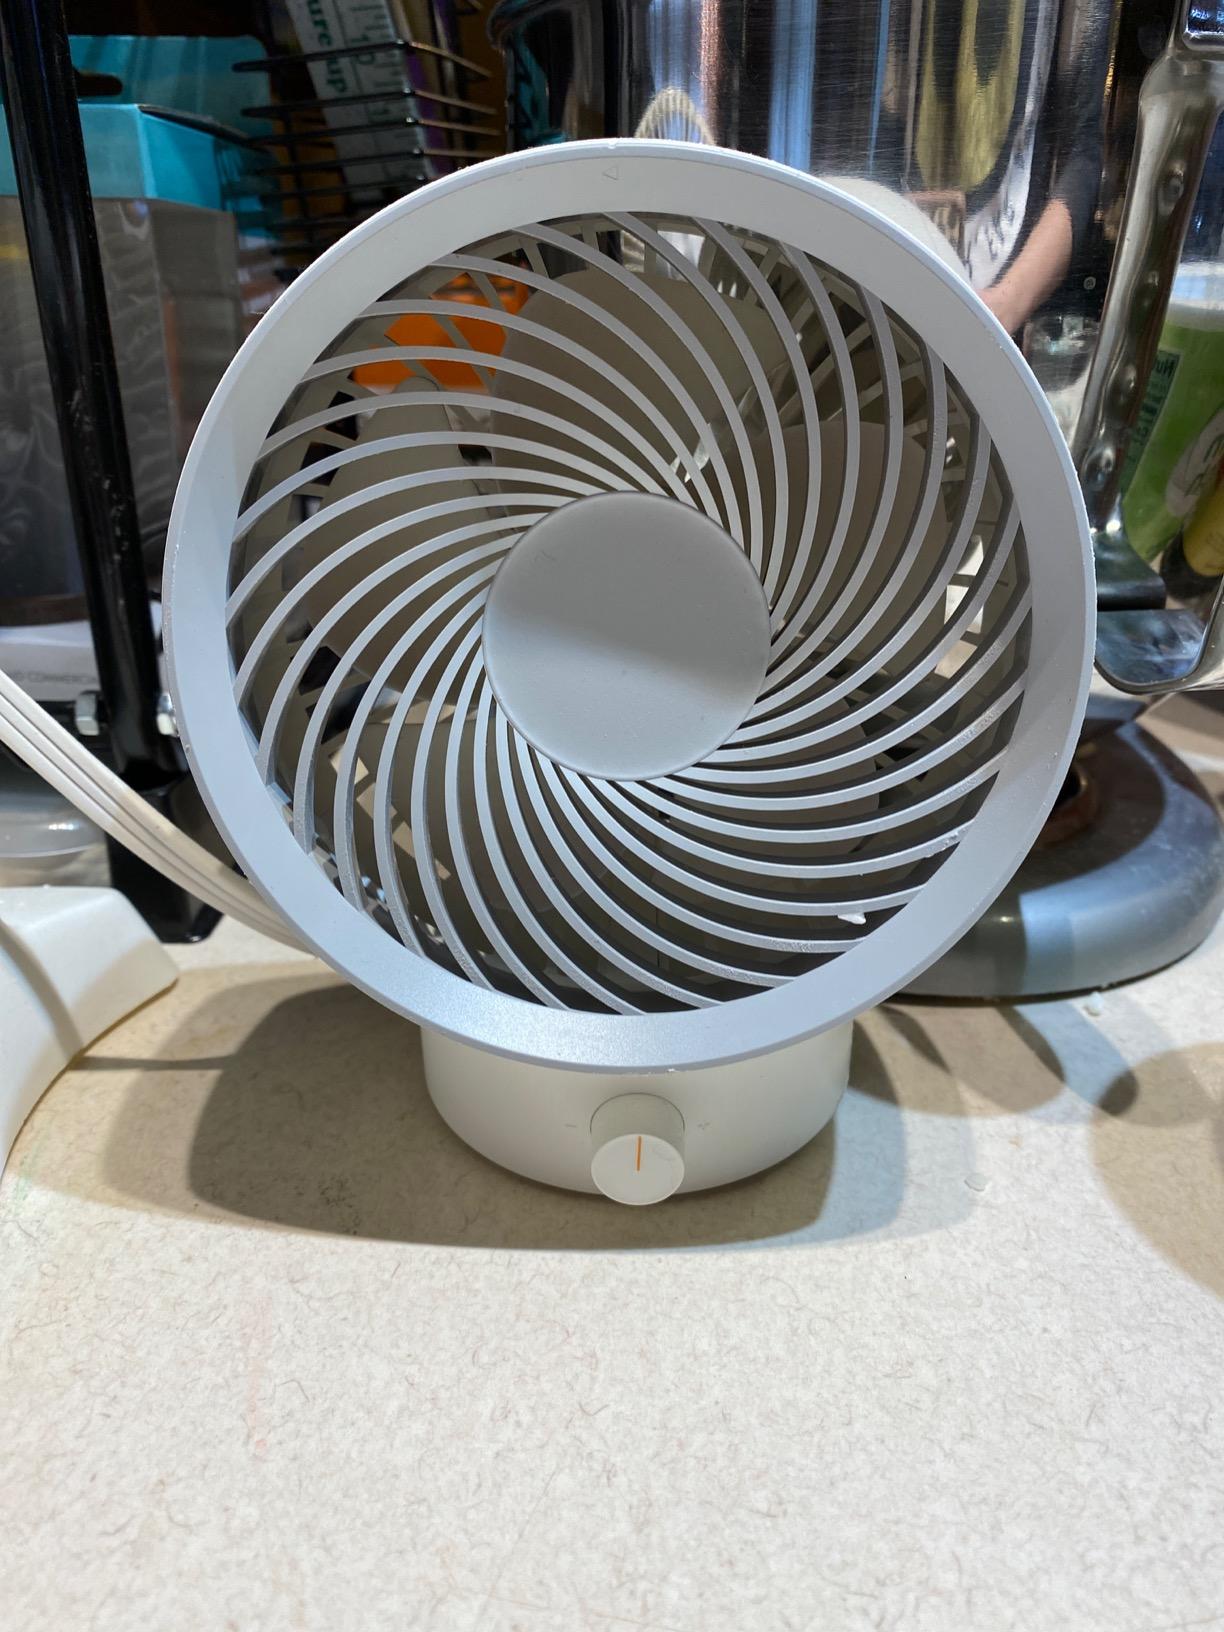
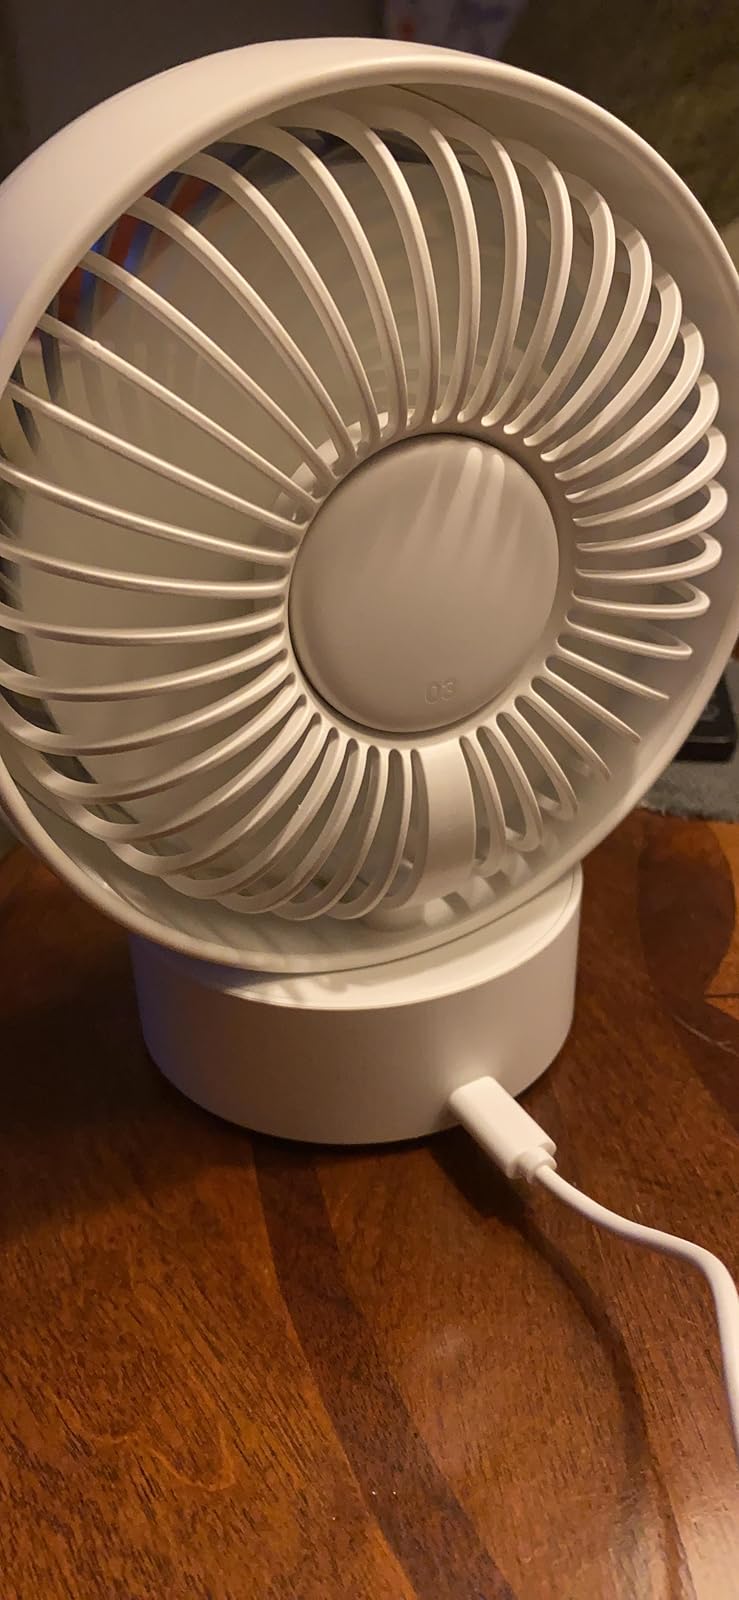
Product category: fan
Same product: yes